The Woman God Changed

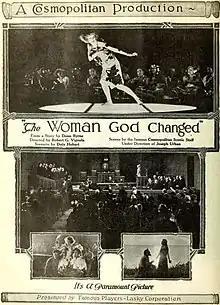
Advertisement for film

The Woman God Changed is a 1921 American silent drama film directed by Robert G. Vignola and written by Brian Oswald Donn-Byrne and Doty Hobart. The film stars Seena Owen, E.K. Lincoln, Henry Sedley, Lillian Walker, H. Cooper Cliffe and Paul Nicholson. The film was released on July 3, 1921, by Paramount Pictures.